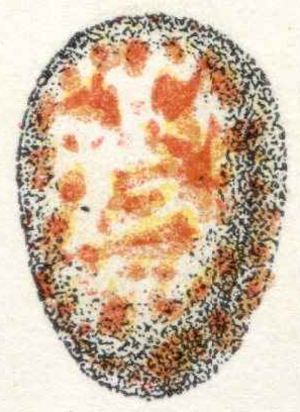
Oeuf de sittelle